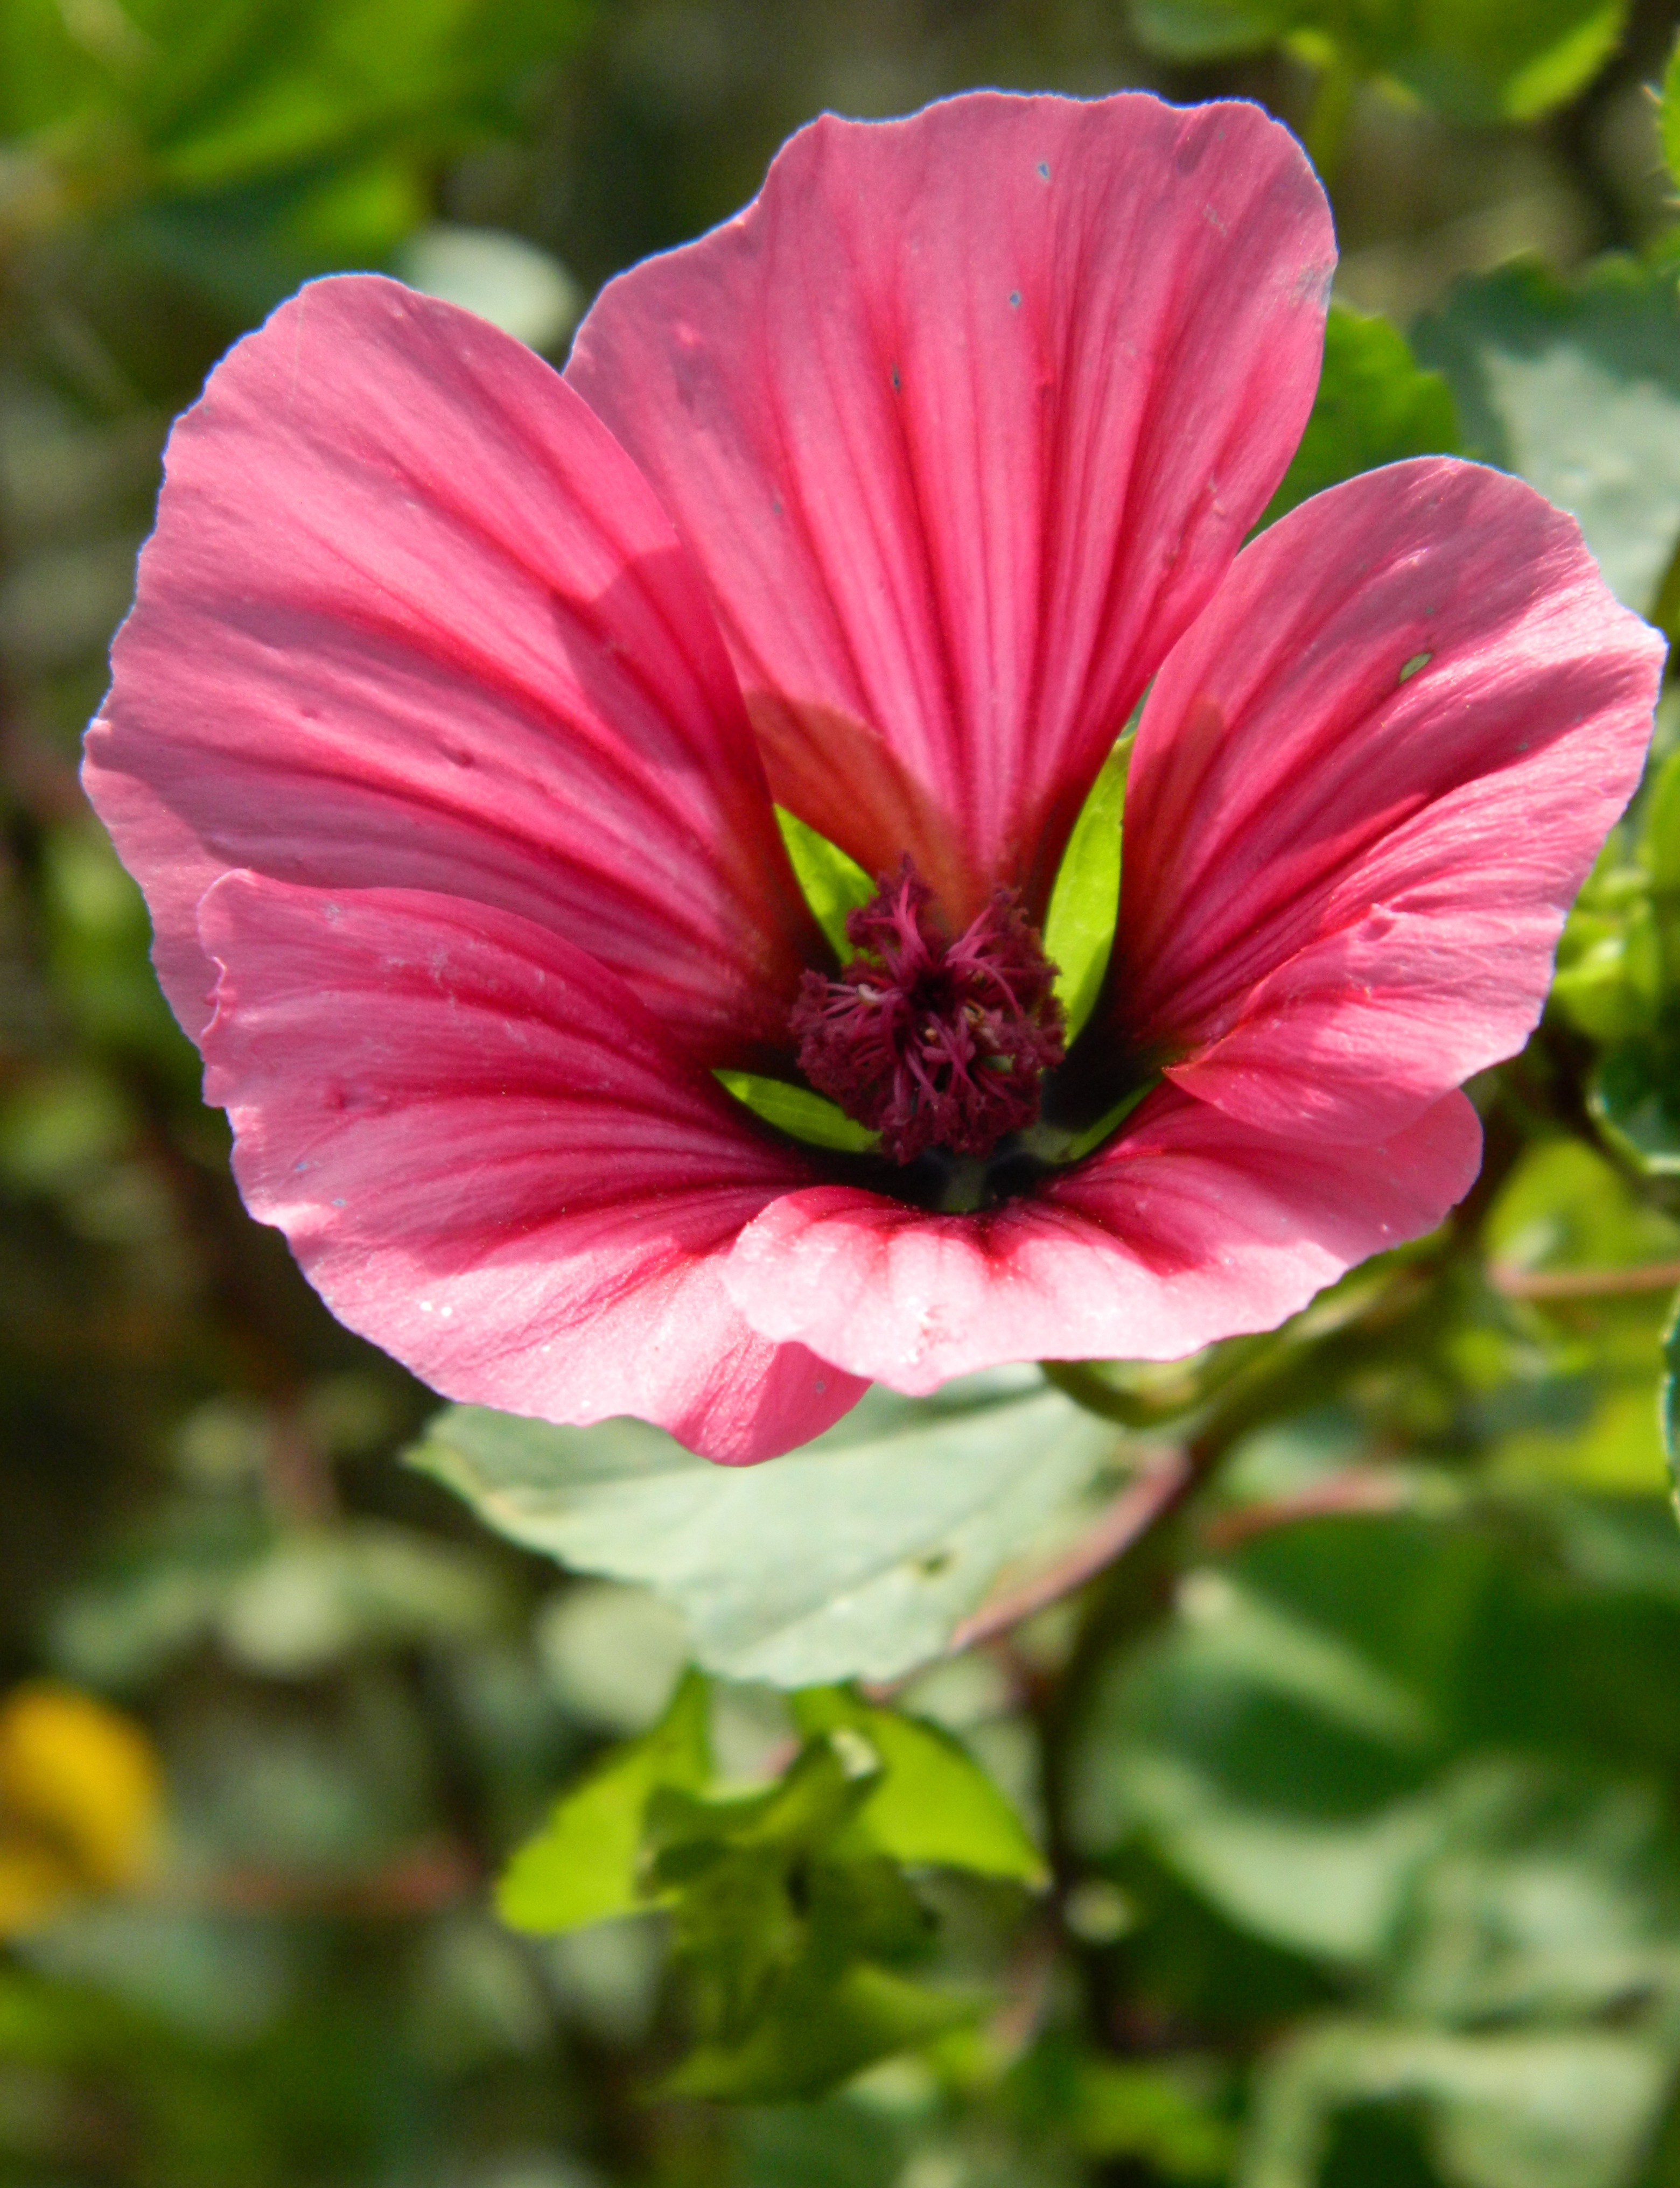
nature, blossom, plant, field, countryside, flower, petal, france, wild, pollen, macro, botany, pink, flora, wildflower, close up, beautiful, malva, hibiscus, malvales, macro photography, burgundy, flowering plant, fleur des champs, chinese hibiscus, land plant, leynes, saone et loire